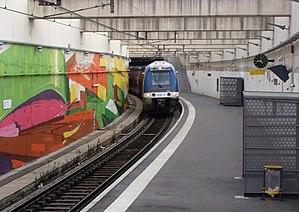
Un TER en provenance de Marseille-Saint-Charles entre en gare d'Arenc-Euroméditerranée
La gare d'Arenc-Euroméditerranée, est une gare ferroviaire française de la ligne de L'Estaque à Marseille-Saint-Charles, située dans le 2ᵉ arrondissement de Marseille, dans le département des Bouches-du-Rhône, en région Provence-Alpes-Côte d'Azur.